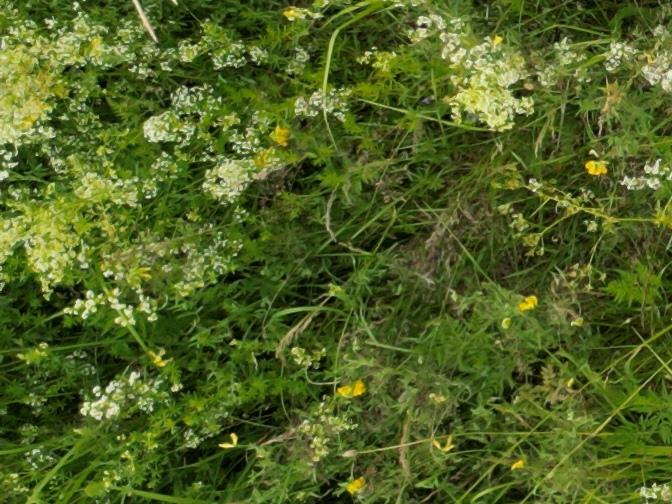
Flowers visible: yarrow flowers, yarrow flowers